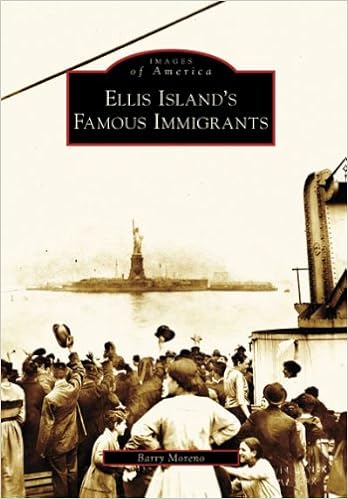
Ellis Island's Famous Immigrants (Images of America: New Jersey)
Category: Books
About the Author By means of archival records and biographies, author Barry Moreno has been researching the lives of Ellis Island's legendary immigrants for several years. He is also the author of a number of publications, including Ellis Island, The Statue of Liberty, Children of Ellis Island, Manhattan Street Scenes, and Castle Garden and Battery Park.
Features: Since 1776, millions of immigrants have landed at America's shores. To this day, their practical contributions are still felt in every field of endeavor, including agriculture, industry, and the service trades. But within the great immigrant waves there also came plucky and talented individualists, artists, and dreamers. Many of these exceptional folk went on to win worldly renown, and their names live on in history. Ellis Island's Famous Immigrants tells the story of some of the best known of these legendary characters and highlights their actual immigration experience at Ellis Island. Celebrities featured within its pages include such entrepreneurs as Max Factor, Charles Atlas, and "Chef Boyardee"; Hollywood icons Pola Negri, Bela Lugosi, and Bob Hope; spiritual figures Father Flanagan and Krishnamurti; authors Isaac Asimov and Kahlil Gibran; painters Arshile Gorky and Max Ernst; and sports figures Knute Rockne and Johnny Weissmuller.